St Andrew's Cathedral School

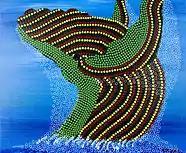
St Andrew's Cathedral School Gawura Campus crest

Headmaster M. C. Newth introduced Aboriginal and Torres Strait Islander boys into the school as far back as 1965. In 2007, the school opened a co-educational Kindergarten to Year 6 school for Aboriginal and Torres Strait Islander students, named "Gawura" (meaning "whale"), located in the Junior School and on the rooftop of St Andrew's House campus. During the planning stage, the school searched twelve sites in the Redfern area to build the Gawura campus, but, facing opposition from some members of the Redfern community, it was decided the school should be set up within St Andrew's House. Gawura is Australia's first independent campus for Aboriginal children.